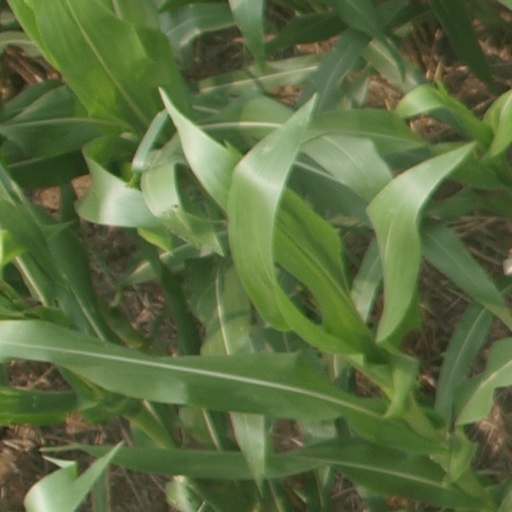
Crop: maize; corn